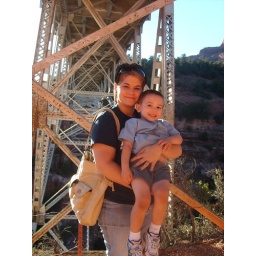
under the bridge @ Slide rock